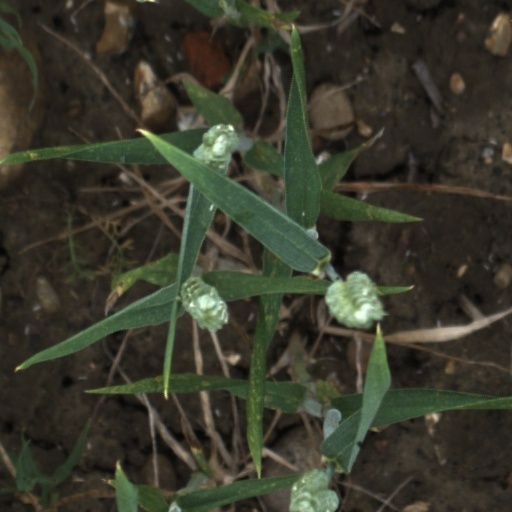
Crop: wheat